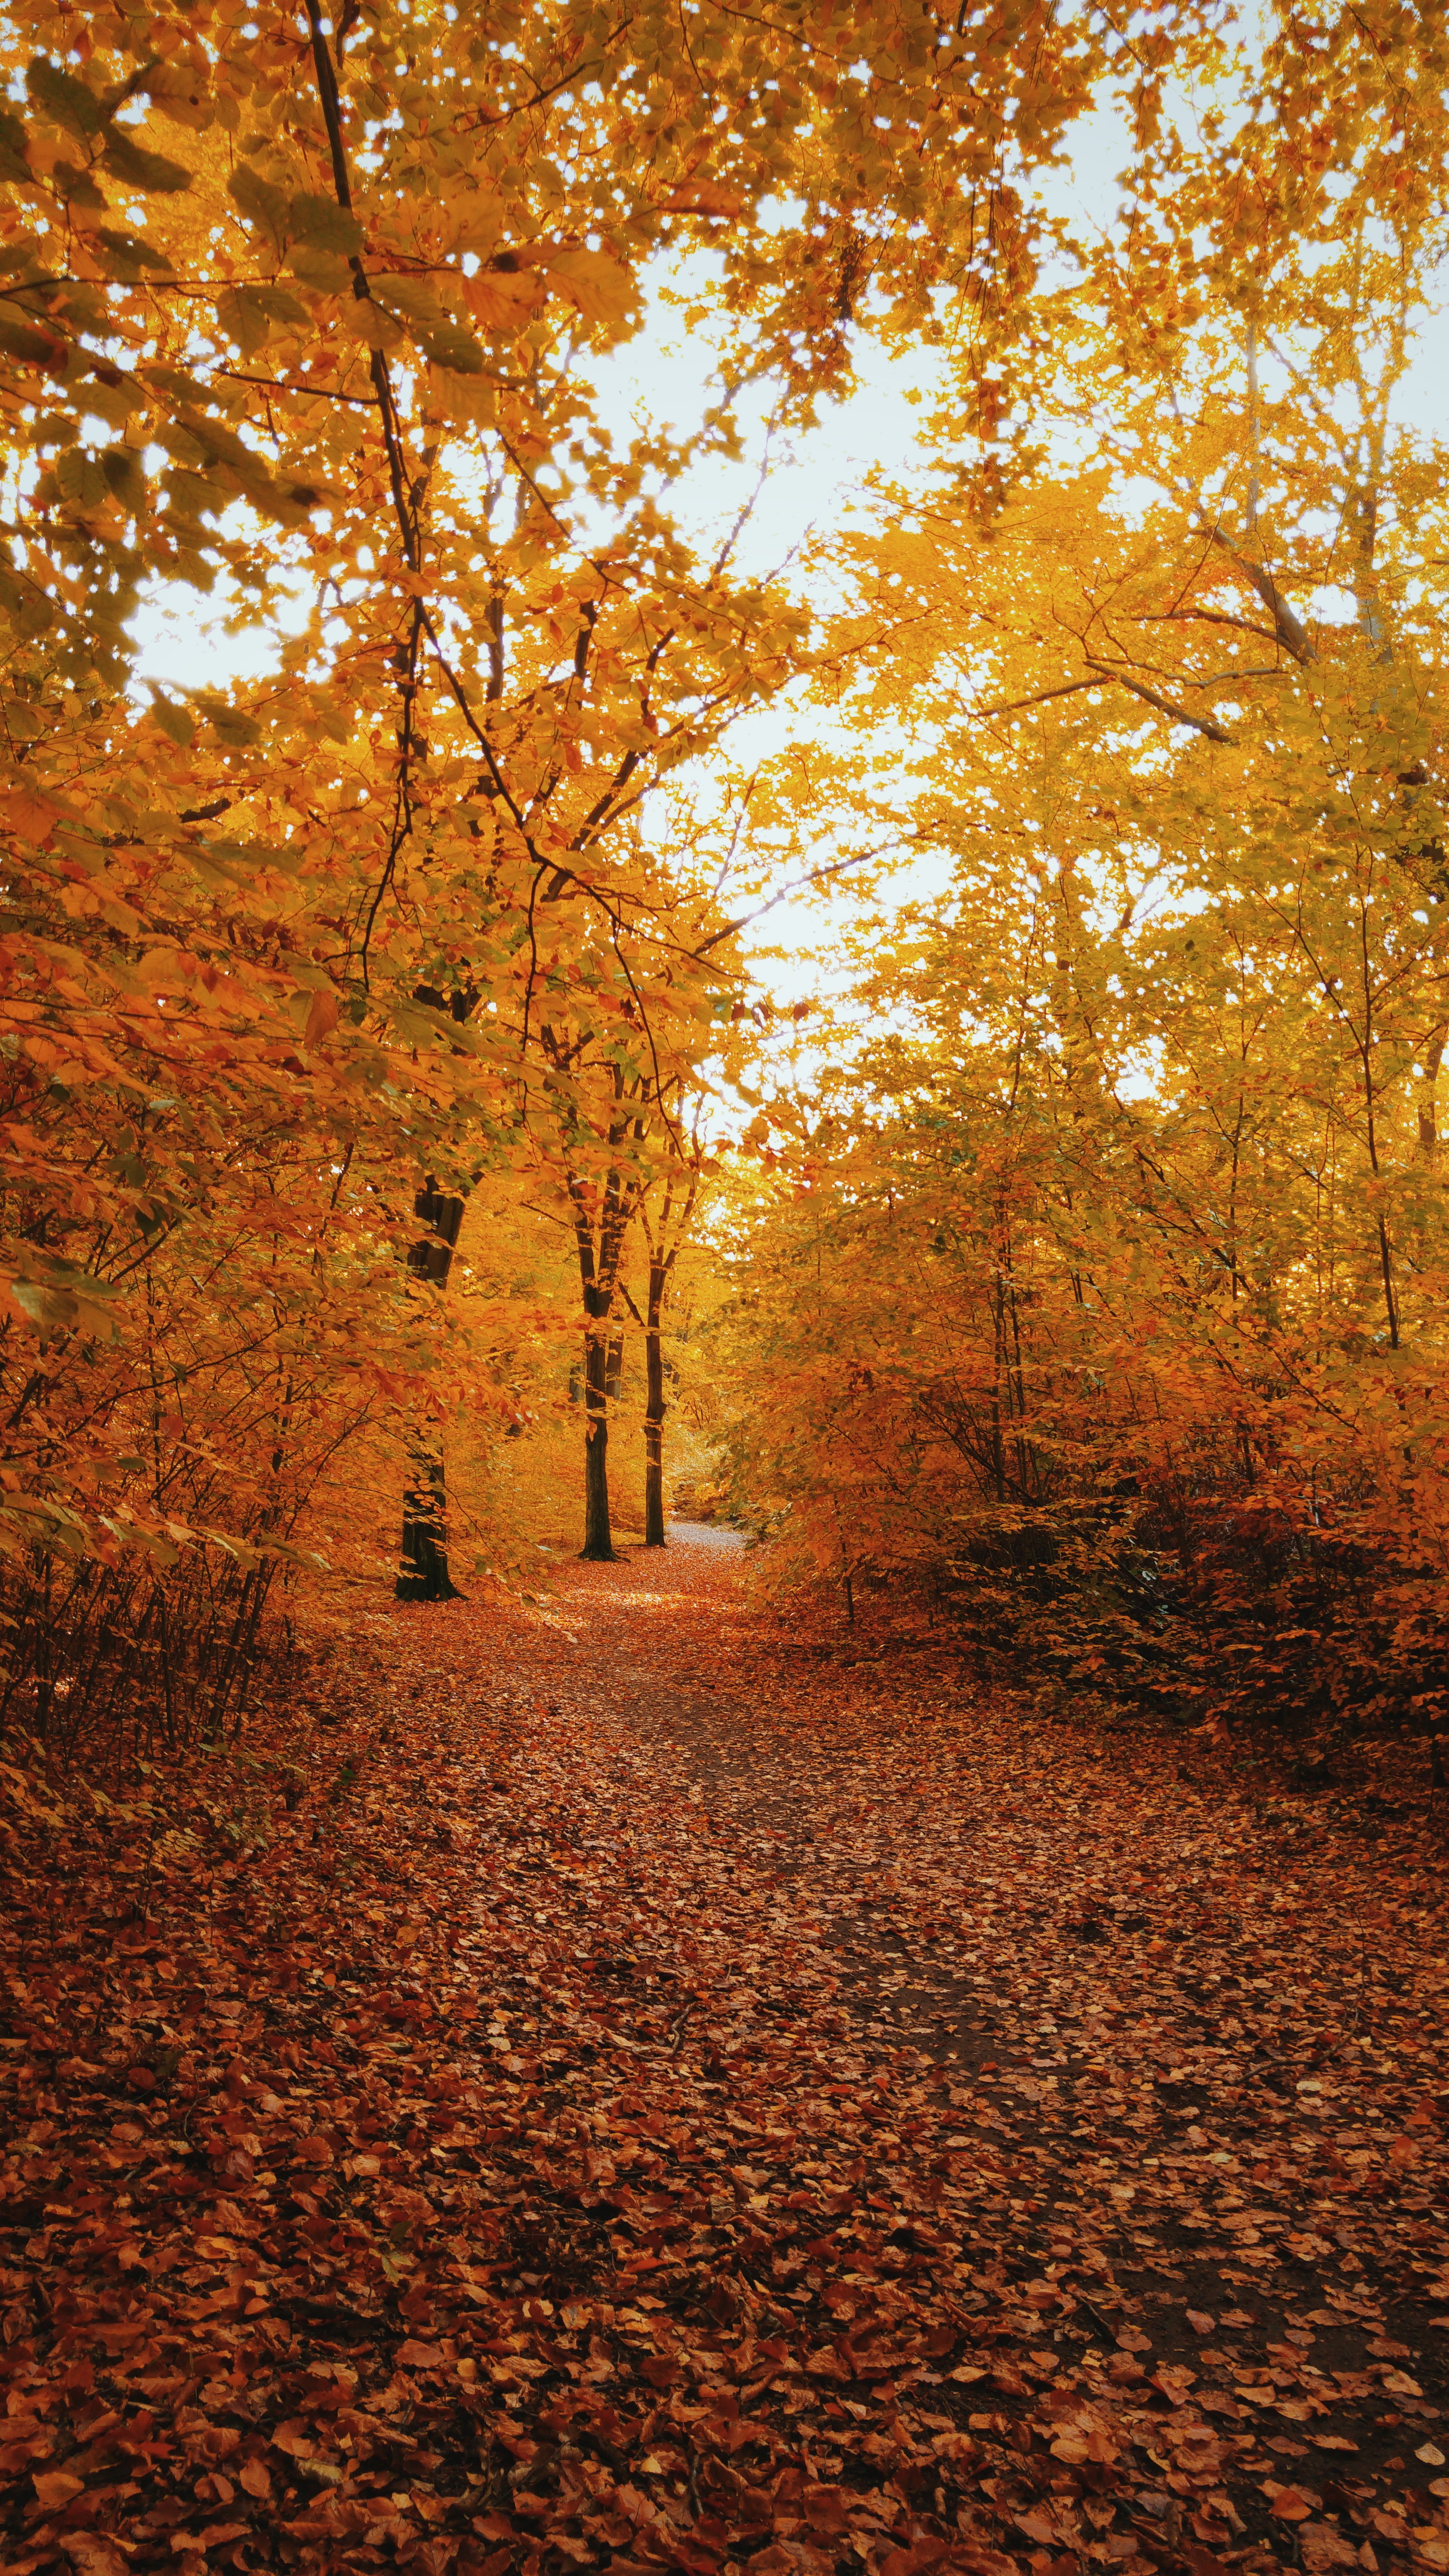
tree, forest, branch, plant, sunlight, morning, leaf, autumn, season, deciduous, woodland, habitat, natural environment, woody plant